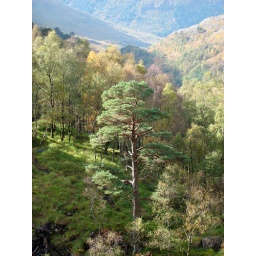
A Scots pine tree in Glen Nevis